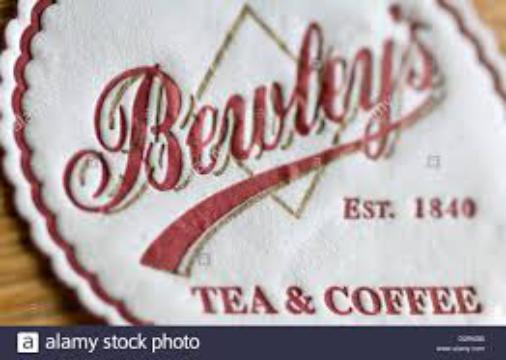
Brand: Bewley's
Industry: Food